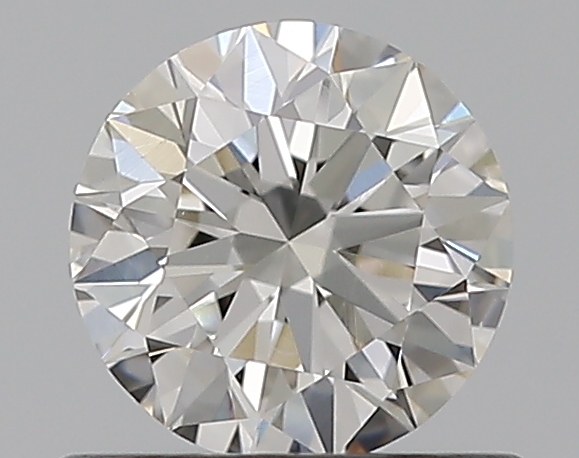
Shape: round
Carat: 0.56
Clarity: VS2
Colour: G
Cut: EX
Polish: EX
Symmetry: EX
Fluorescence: N
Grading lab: GIA
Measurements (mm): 5.28 x 5.31 x 3.25